Describe the emotion expressed in this image:  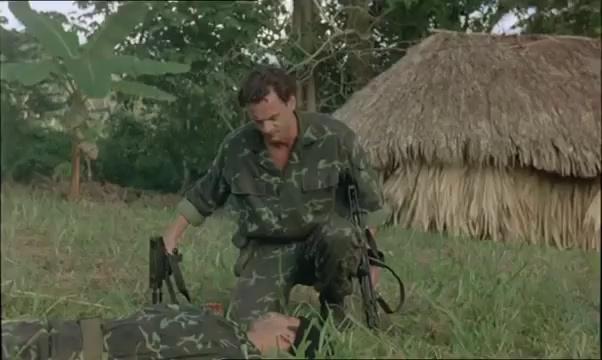
This person displays Pain, valence and arousal with low intensity.